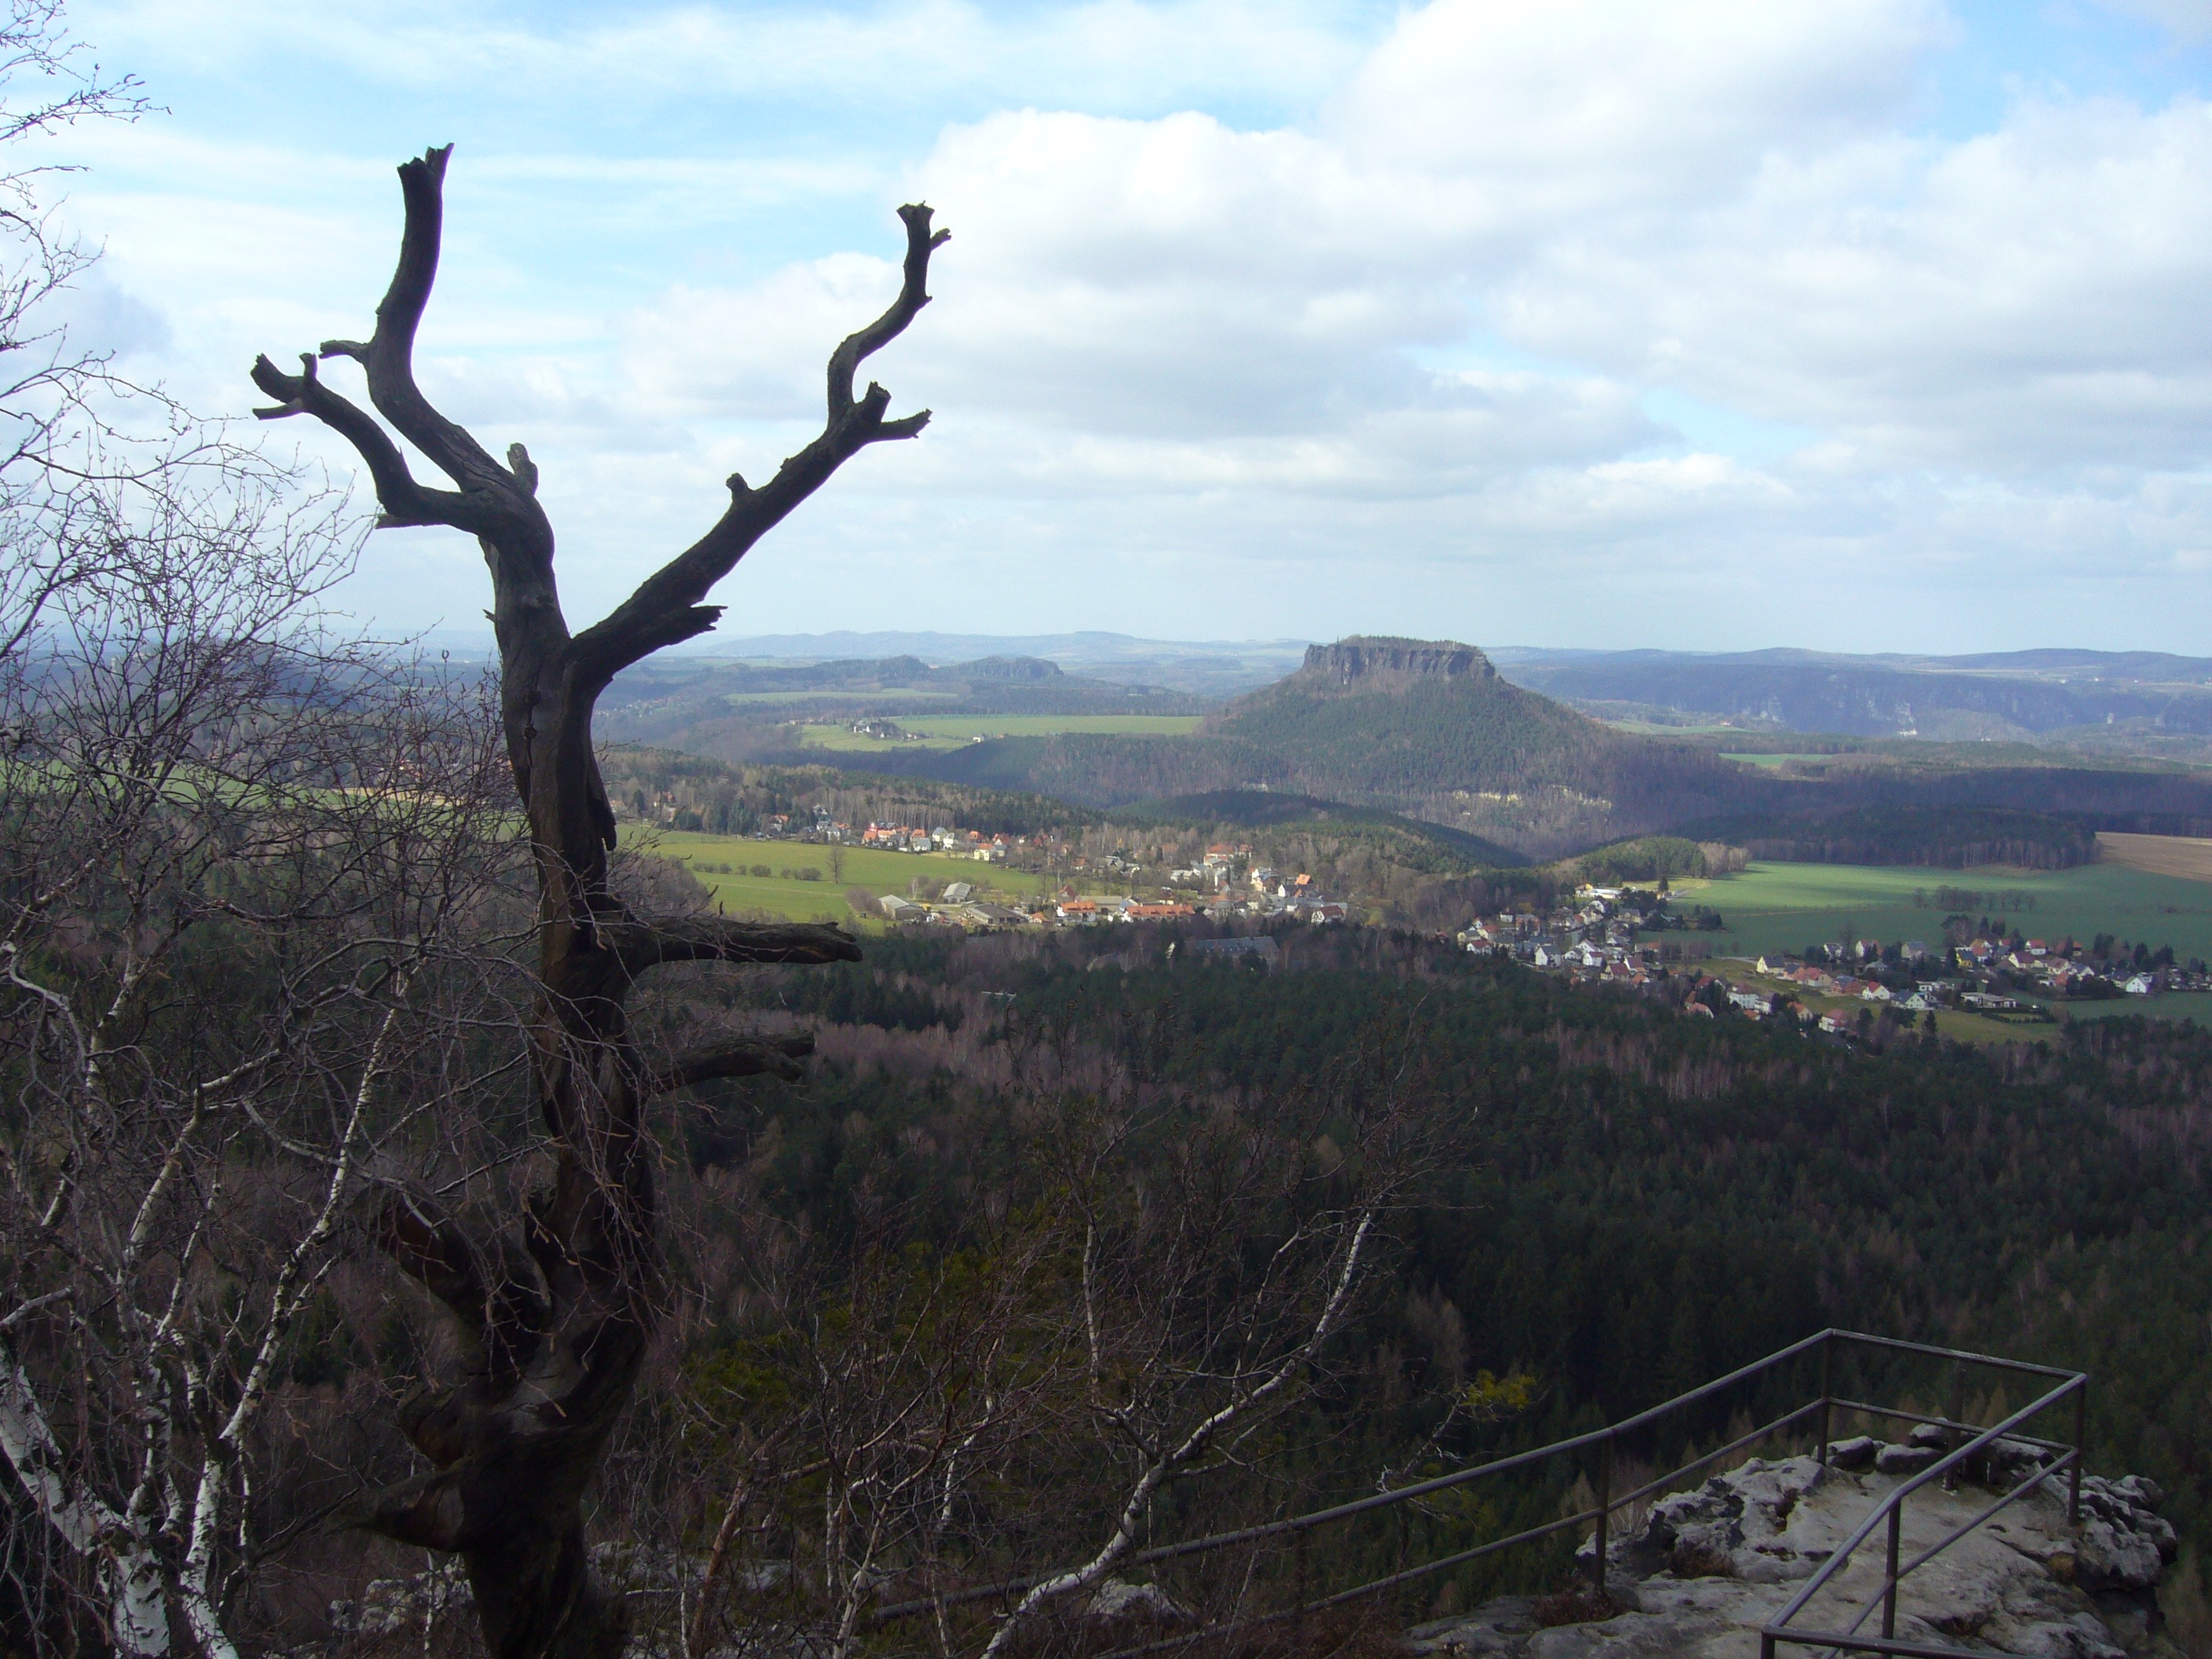
landscape, tree, nature, hill, wind, saxon switzerland, lily stone, woody plant